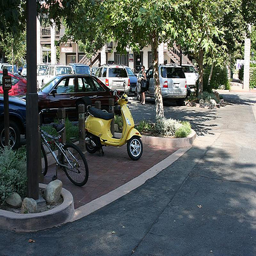
A vespa park next to a bicycle on the street
A yellow vespa parked in a lot with other cars.
There are cars, a motorbike and a bike on the parking lot.
Several vehicles are parked outside an apartment building.
A scooter and bike in a crowded parking lot.